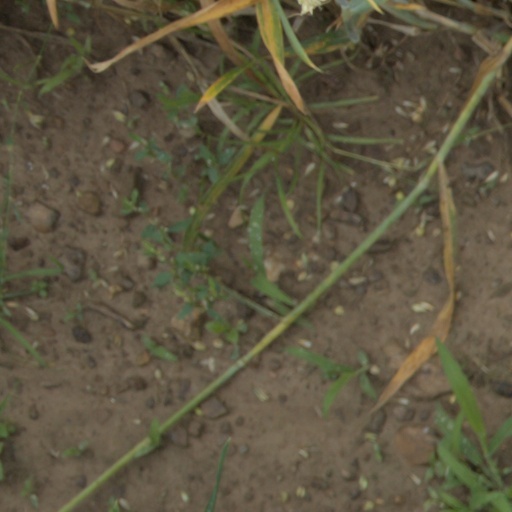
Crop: wheat